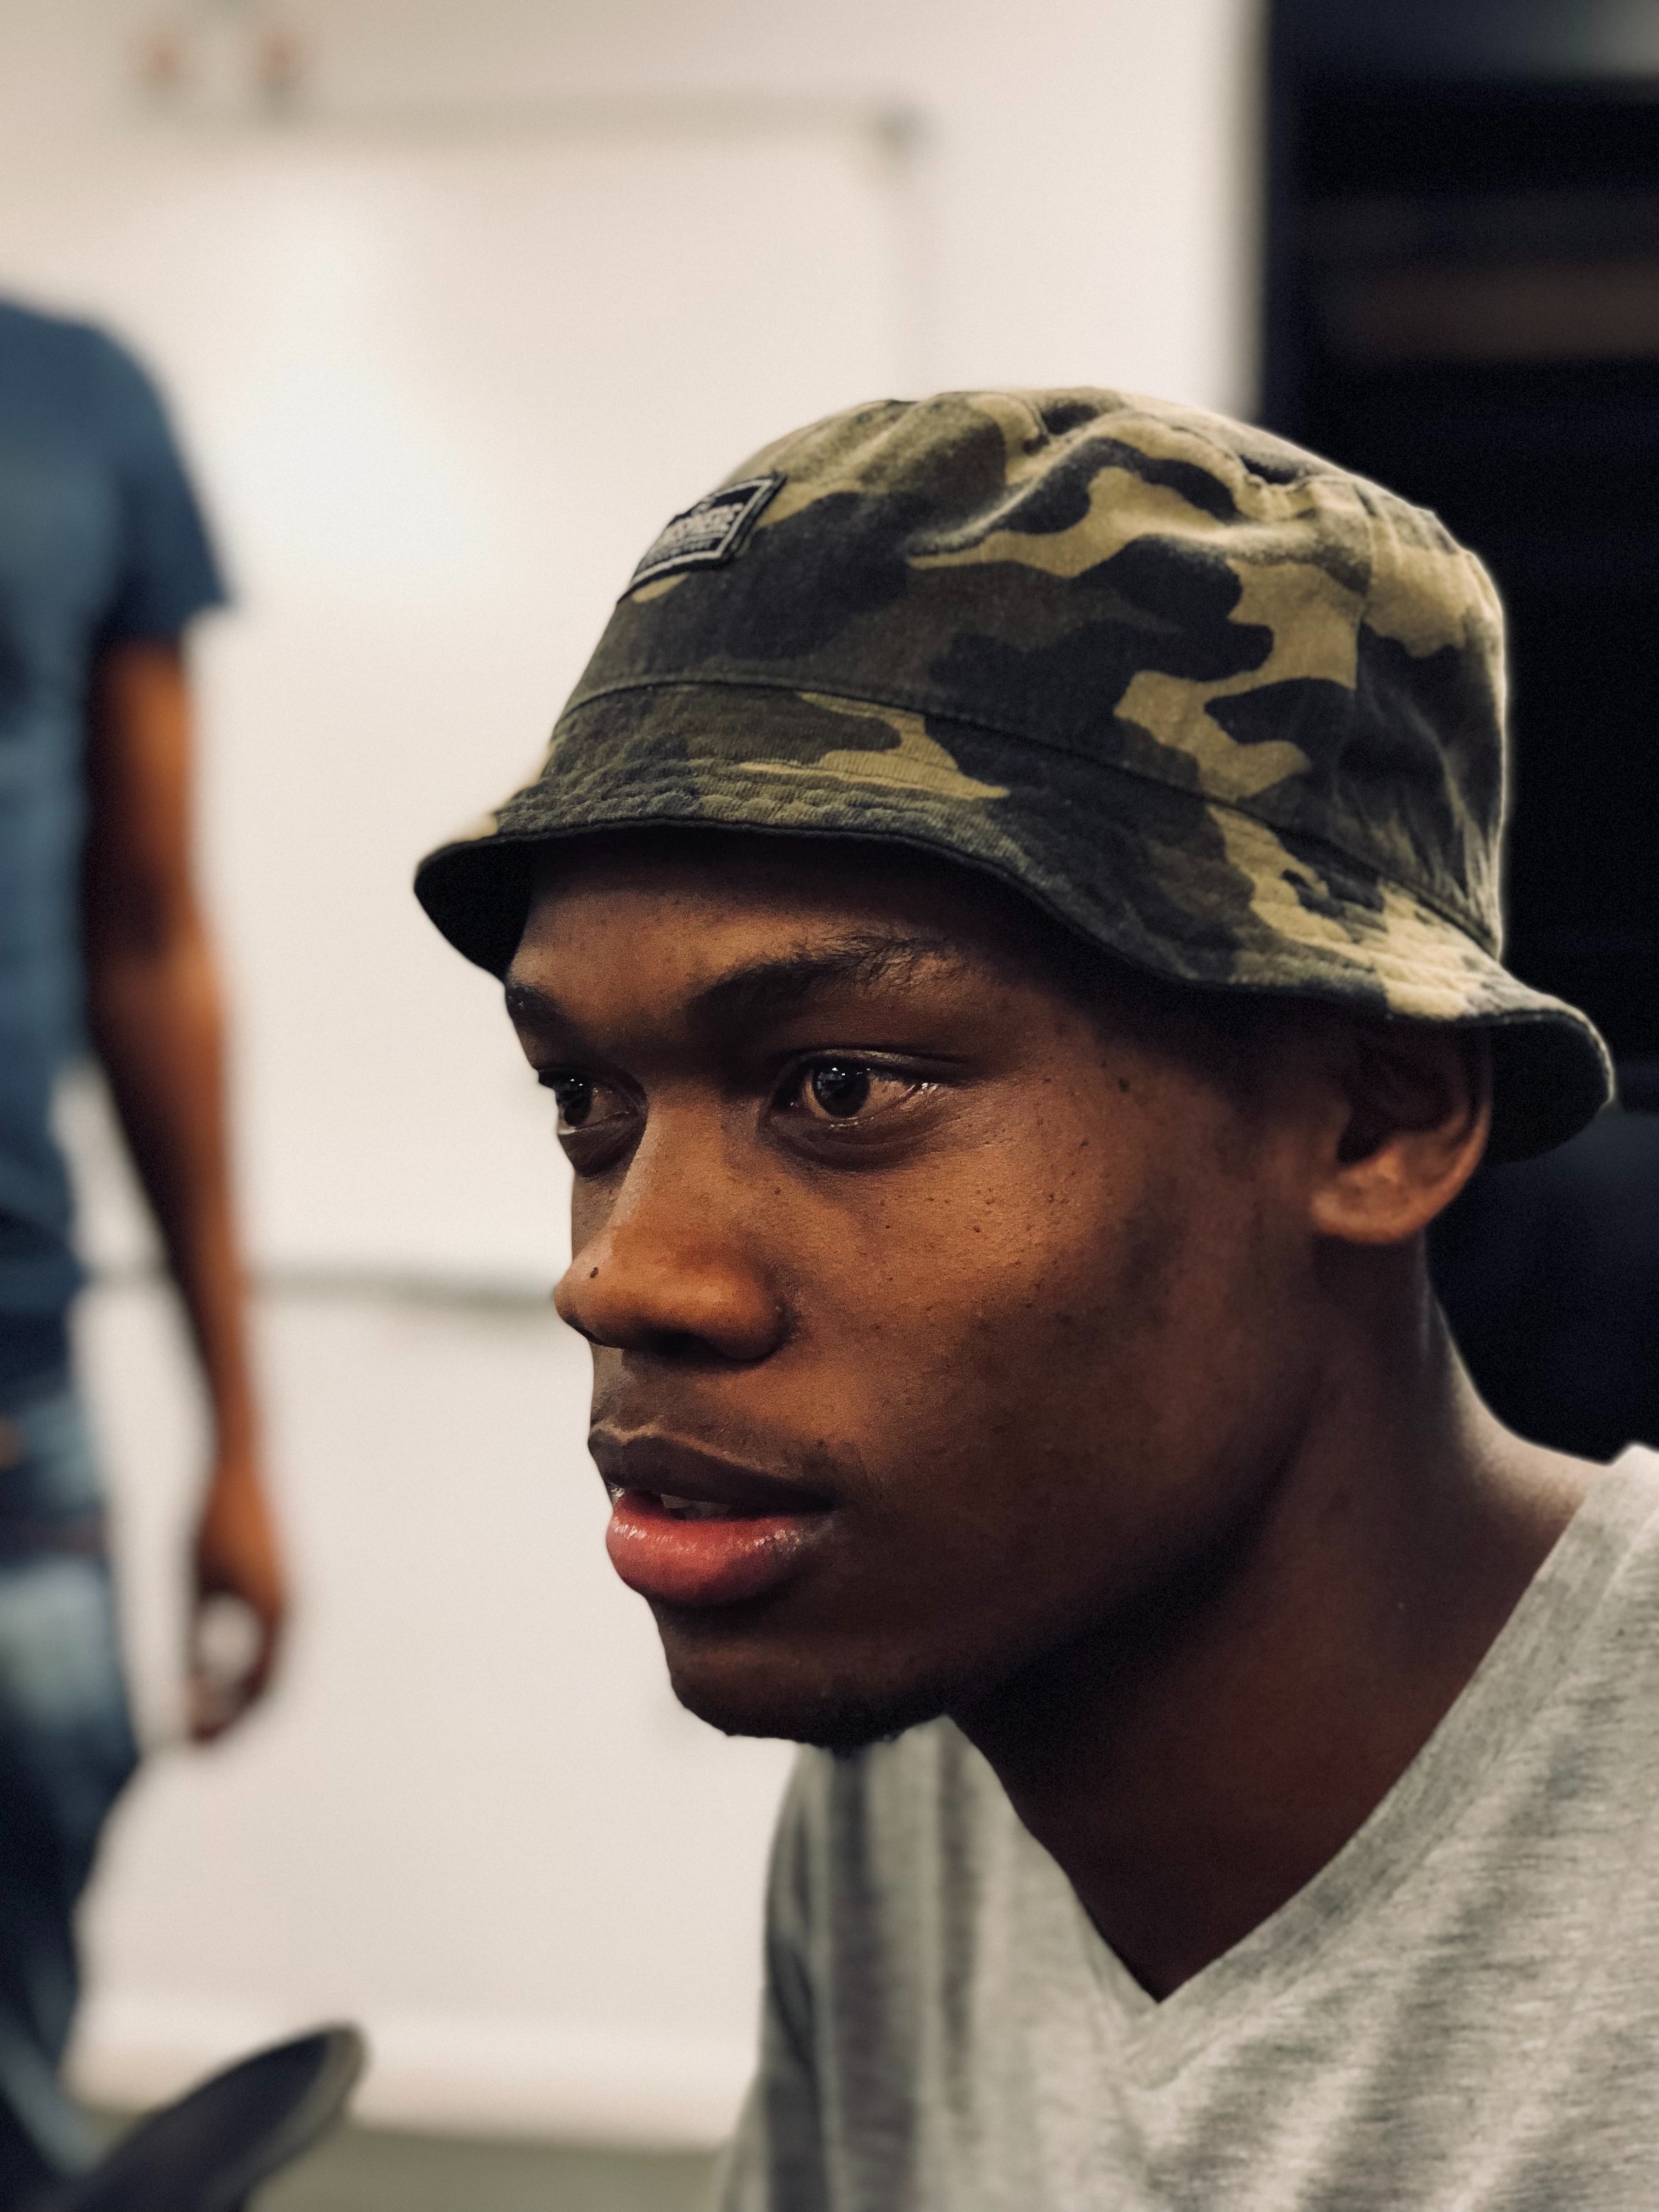
head, cap, human, forehead, headgear, baseball cap, hat, fashion accessory